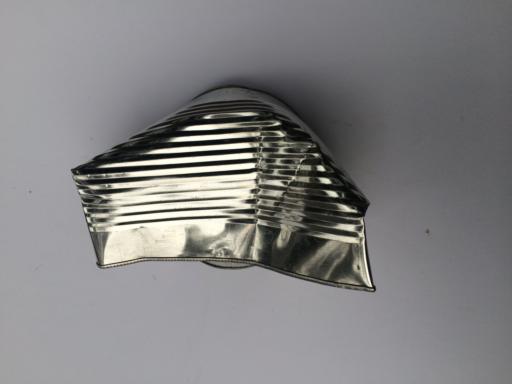
Waste category: metal